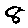
Label: 8